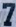
Number: 7